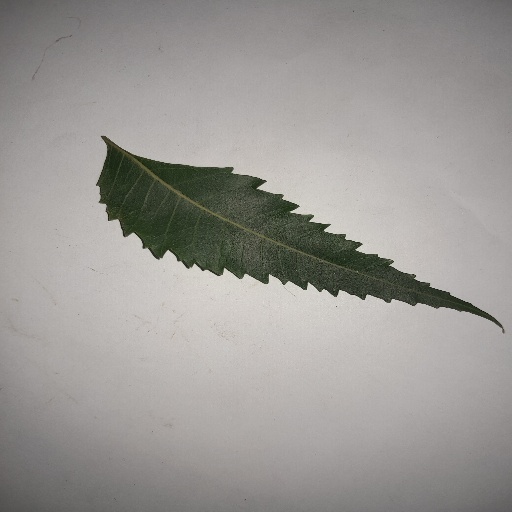
Species: Neem
Leaf condition: Healthy Leaf